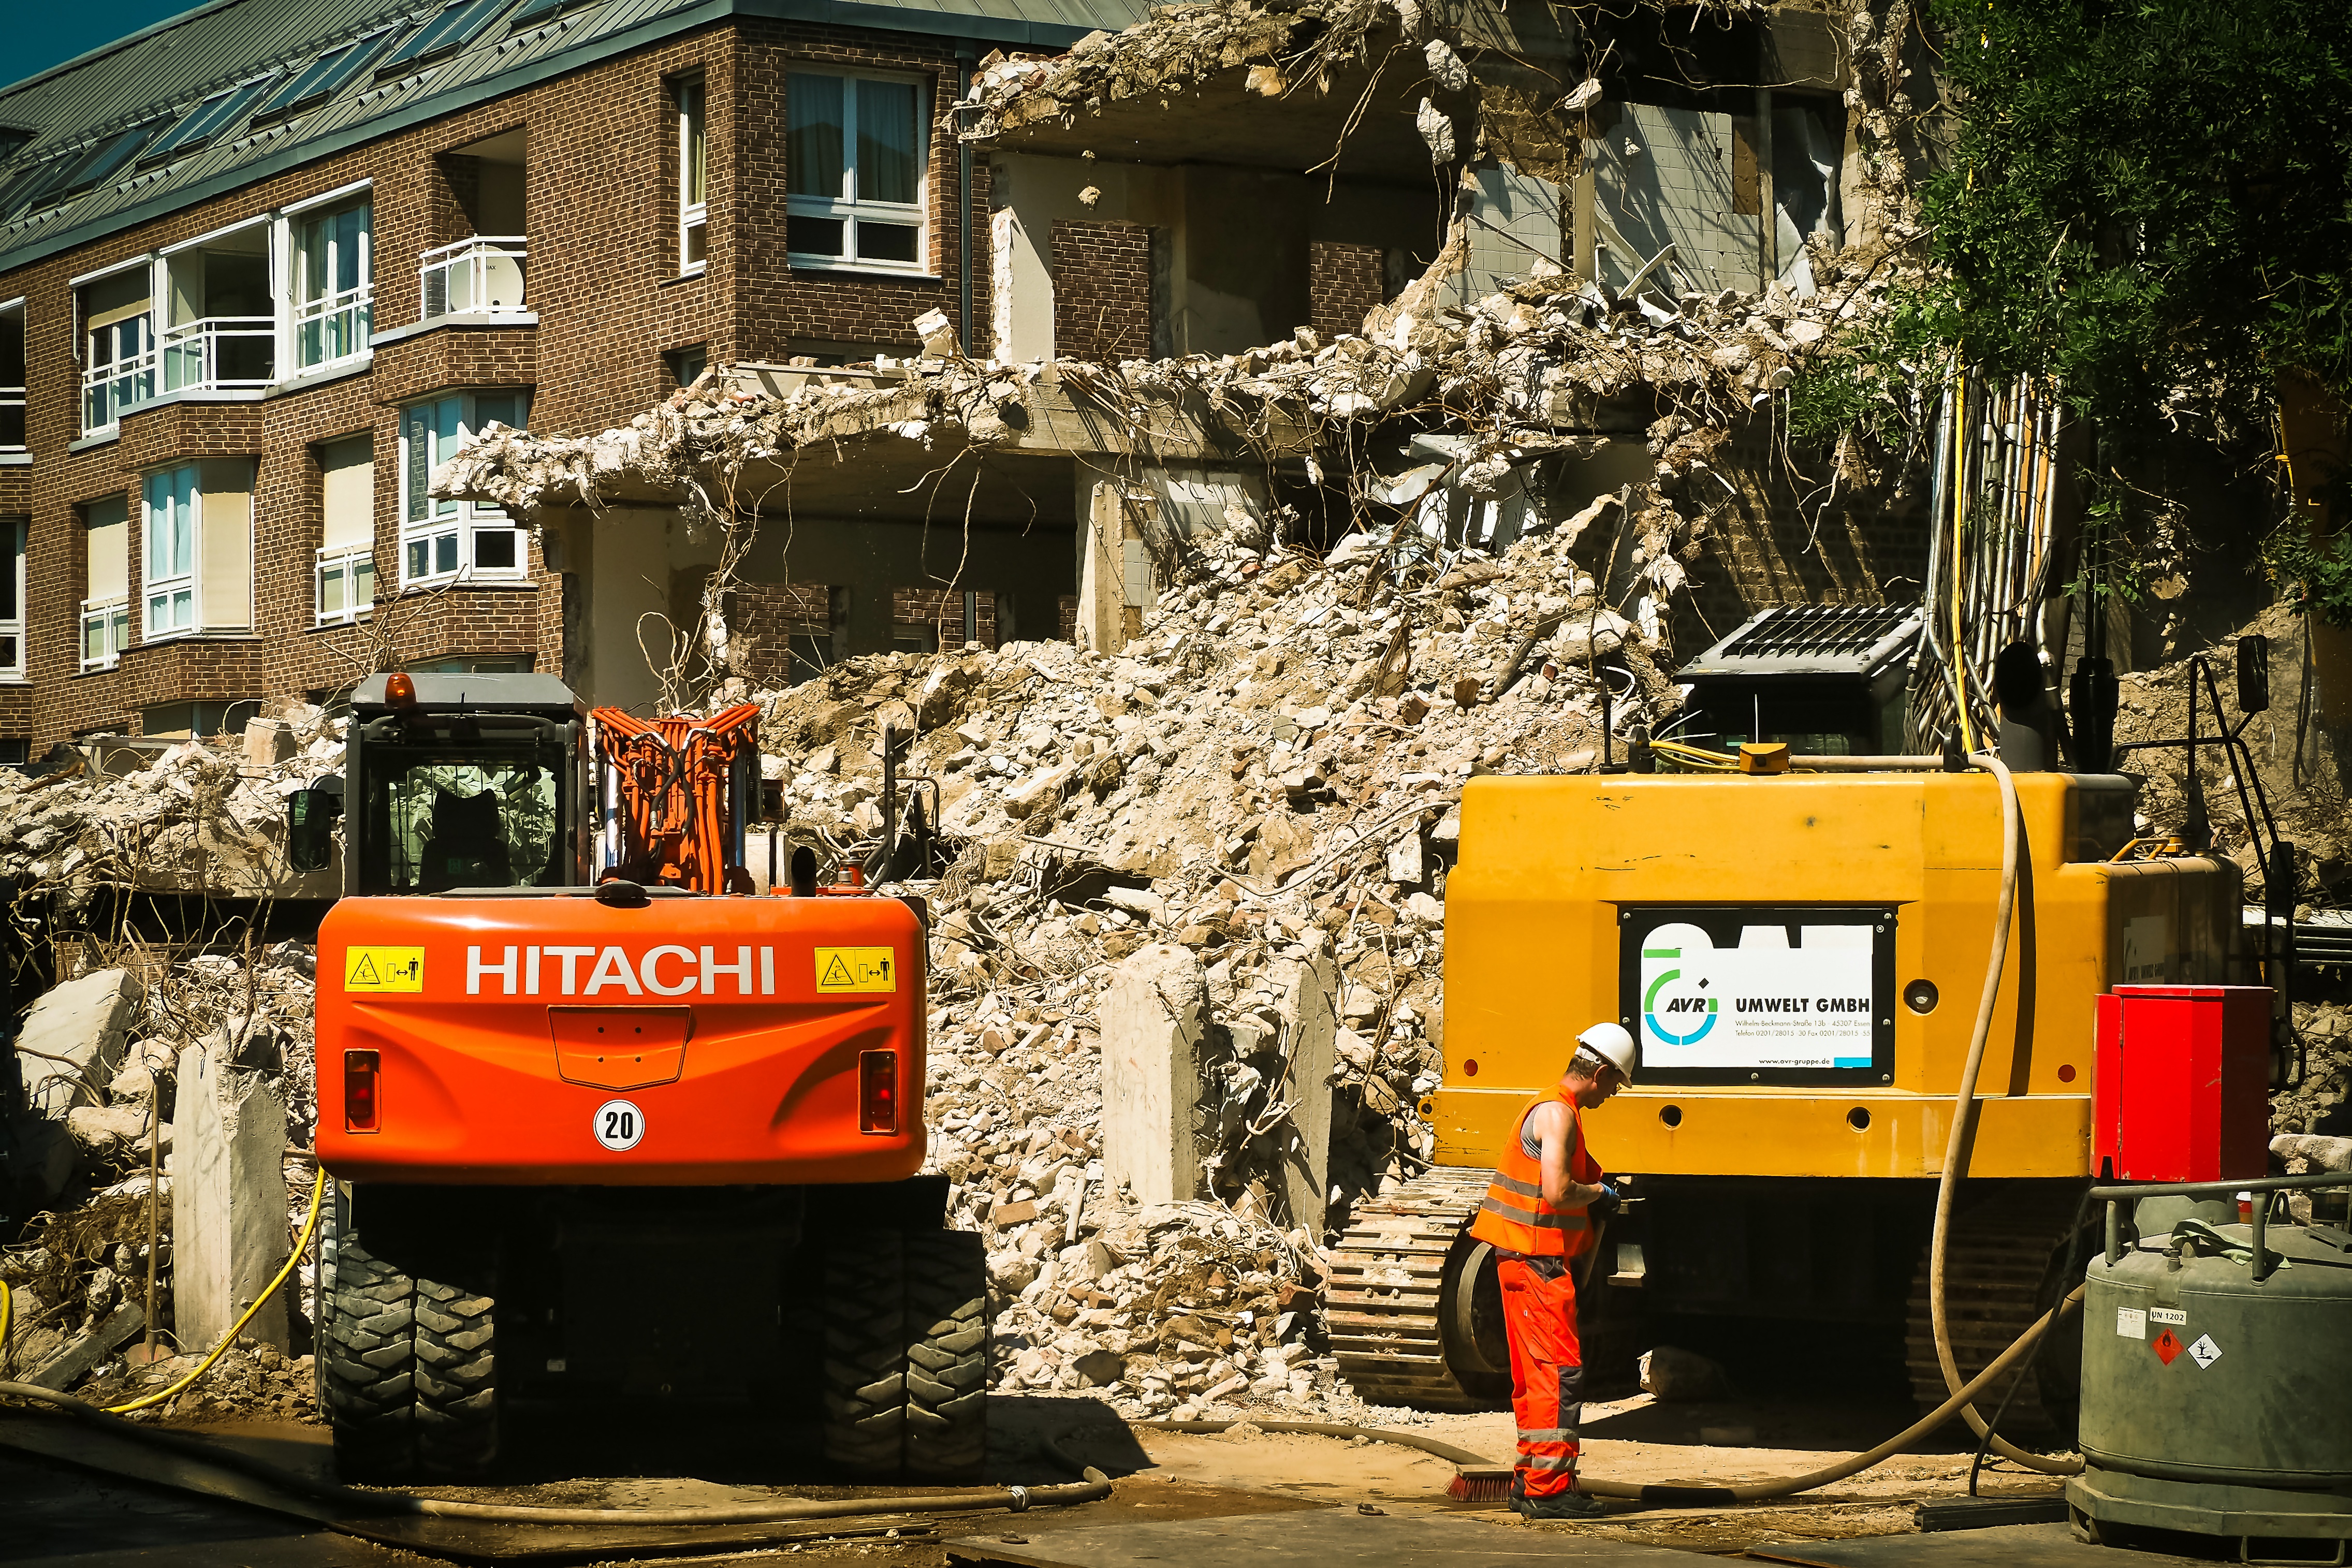
work, home, asphalt, transport, construction, vehicle, broken, ruin, old building, destroyed, crash, stones, build, destruction, site, demolition, debris, excavators, construction work, construction vehicle, demolition work, tear off, building rubble, reinforced concrete, house demolition